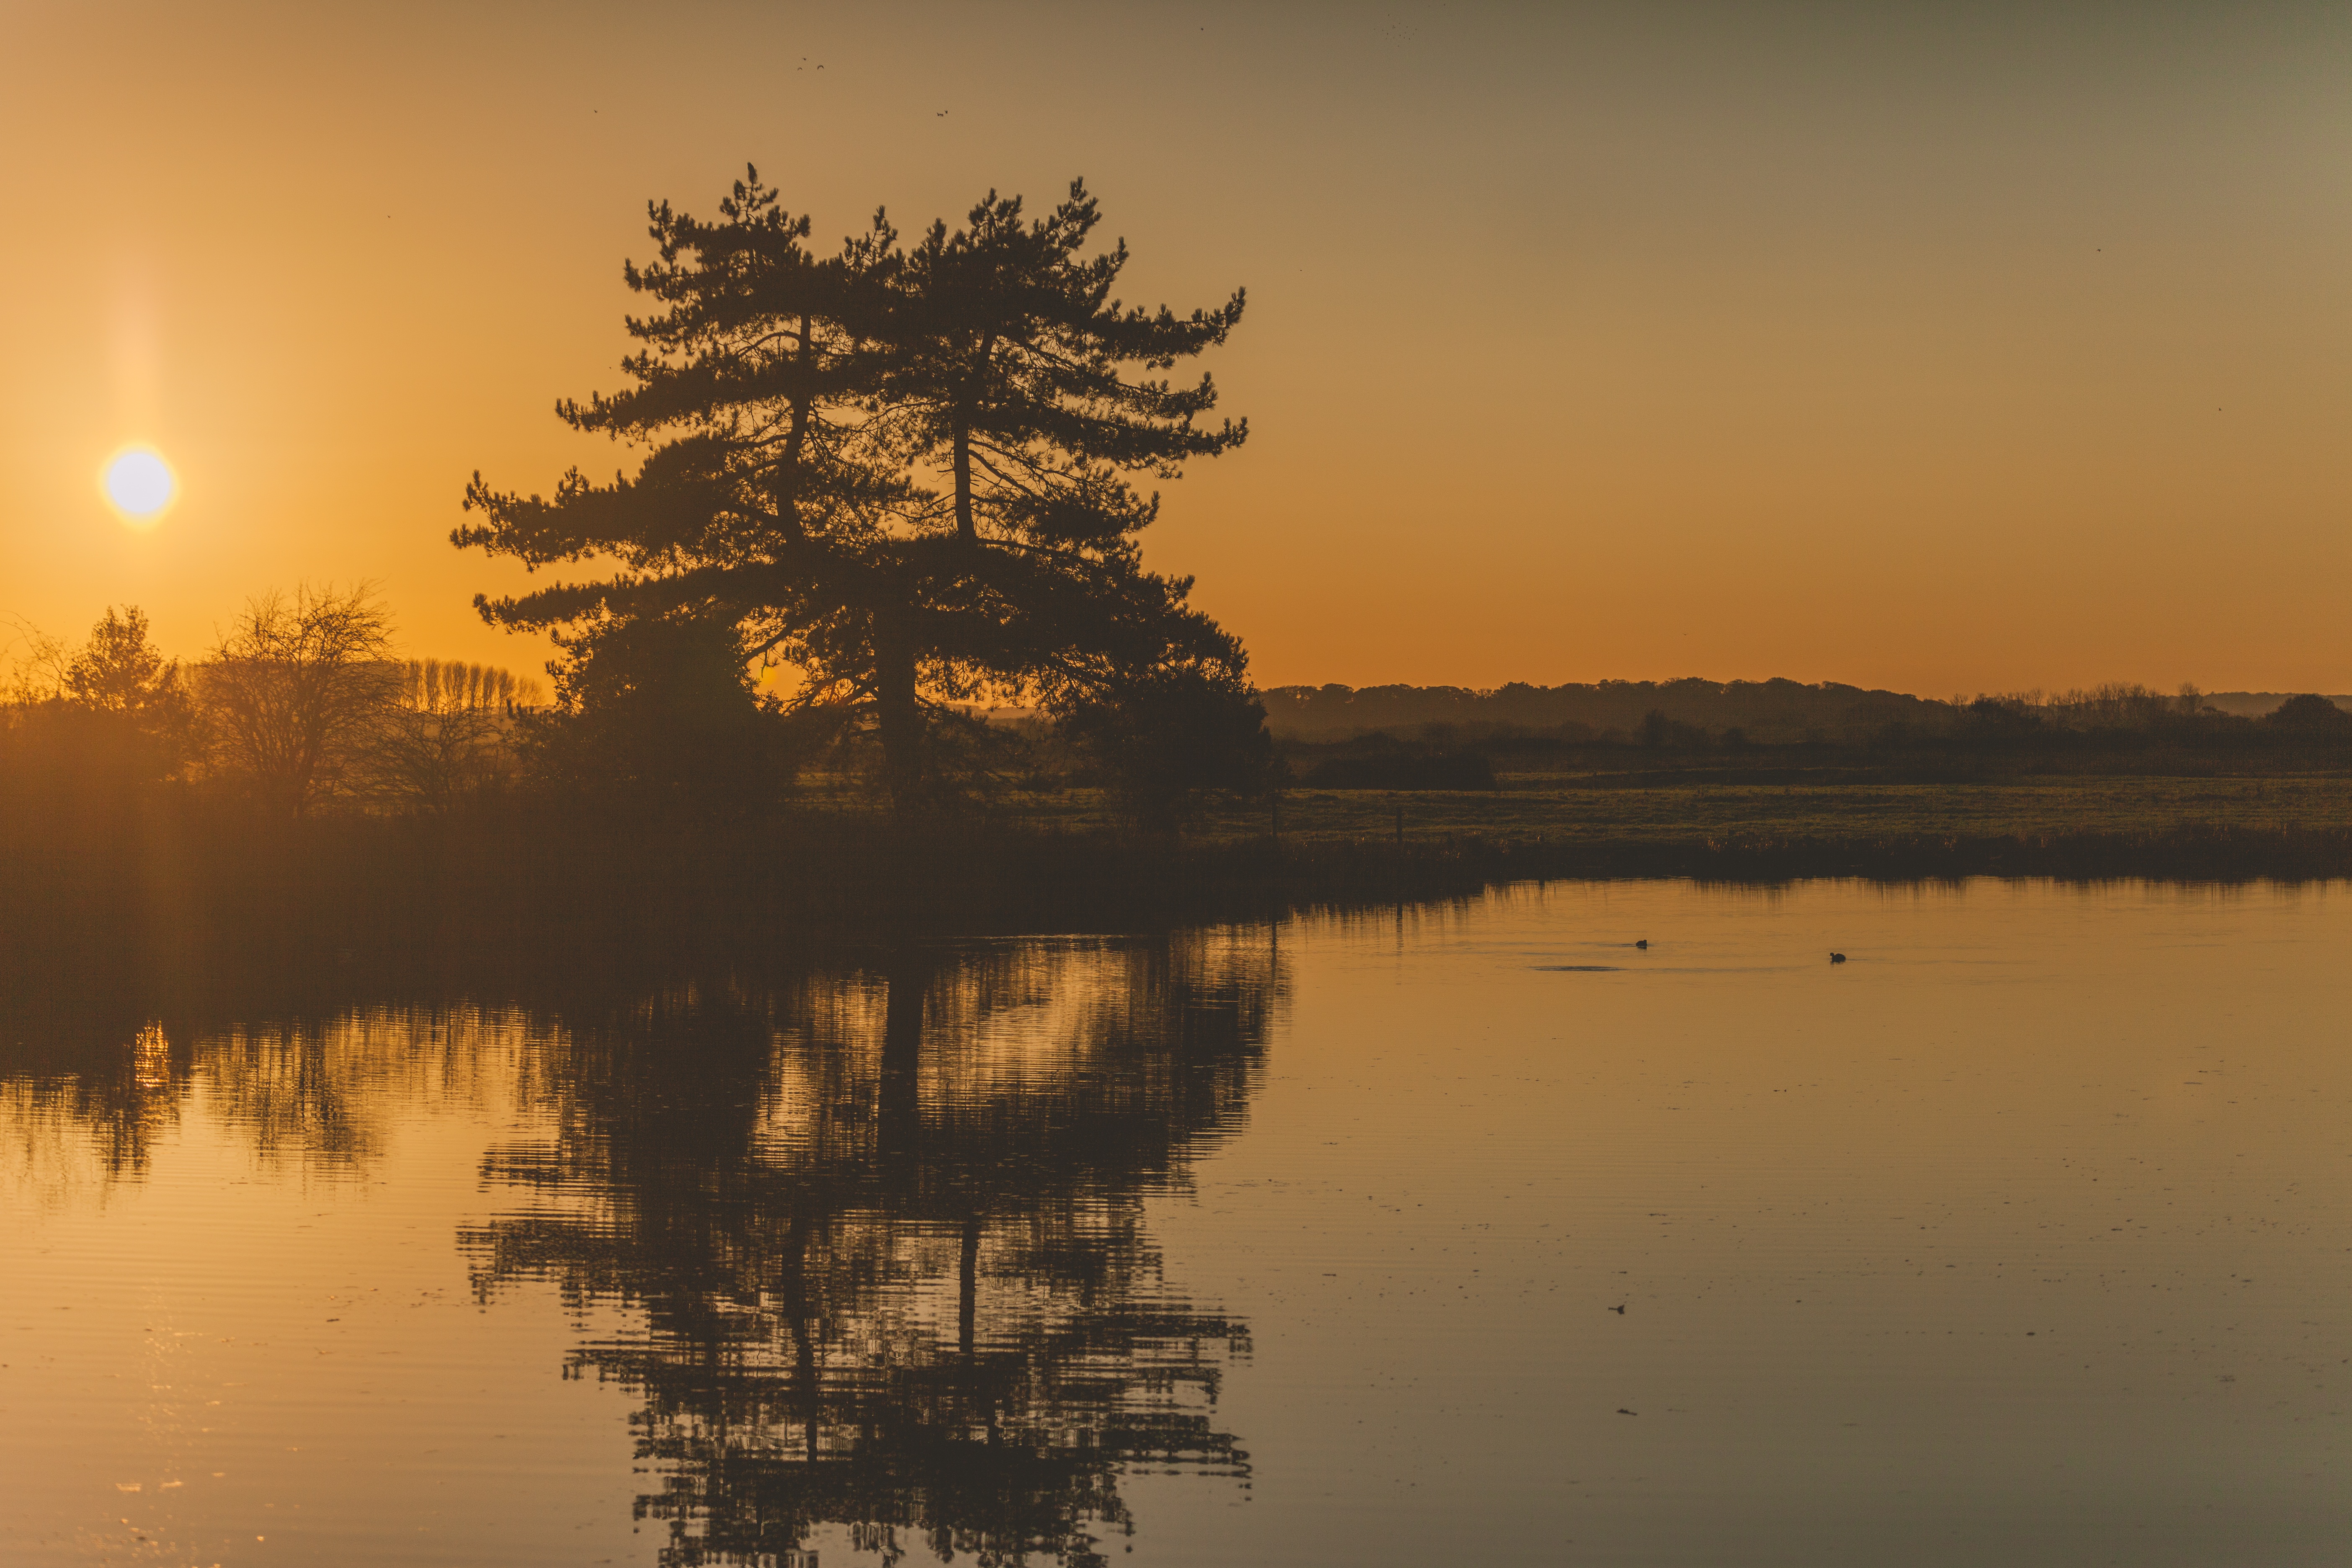
landscape, tree, water, nature, grass, outdoor, silhouette, sky, sun, sunrise, sunset, mist, sunlight, morning, lake, dawn, river, summer, travel, dusk, environment, evening, orange, reflection, peaceful, natural, freedom, colorful, yellow, lifestyle, life, trees, sunny, happiness, bright, loch, sunset sky, harmony, atmospheric phenomenon, woody plant